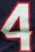
Number: 4